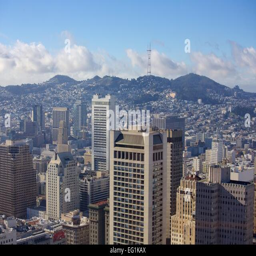
clouds over us county and tower taken from high in the air